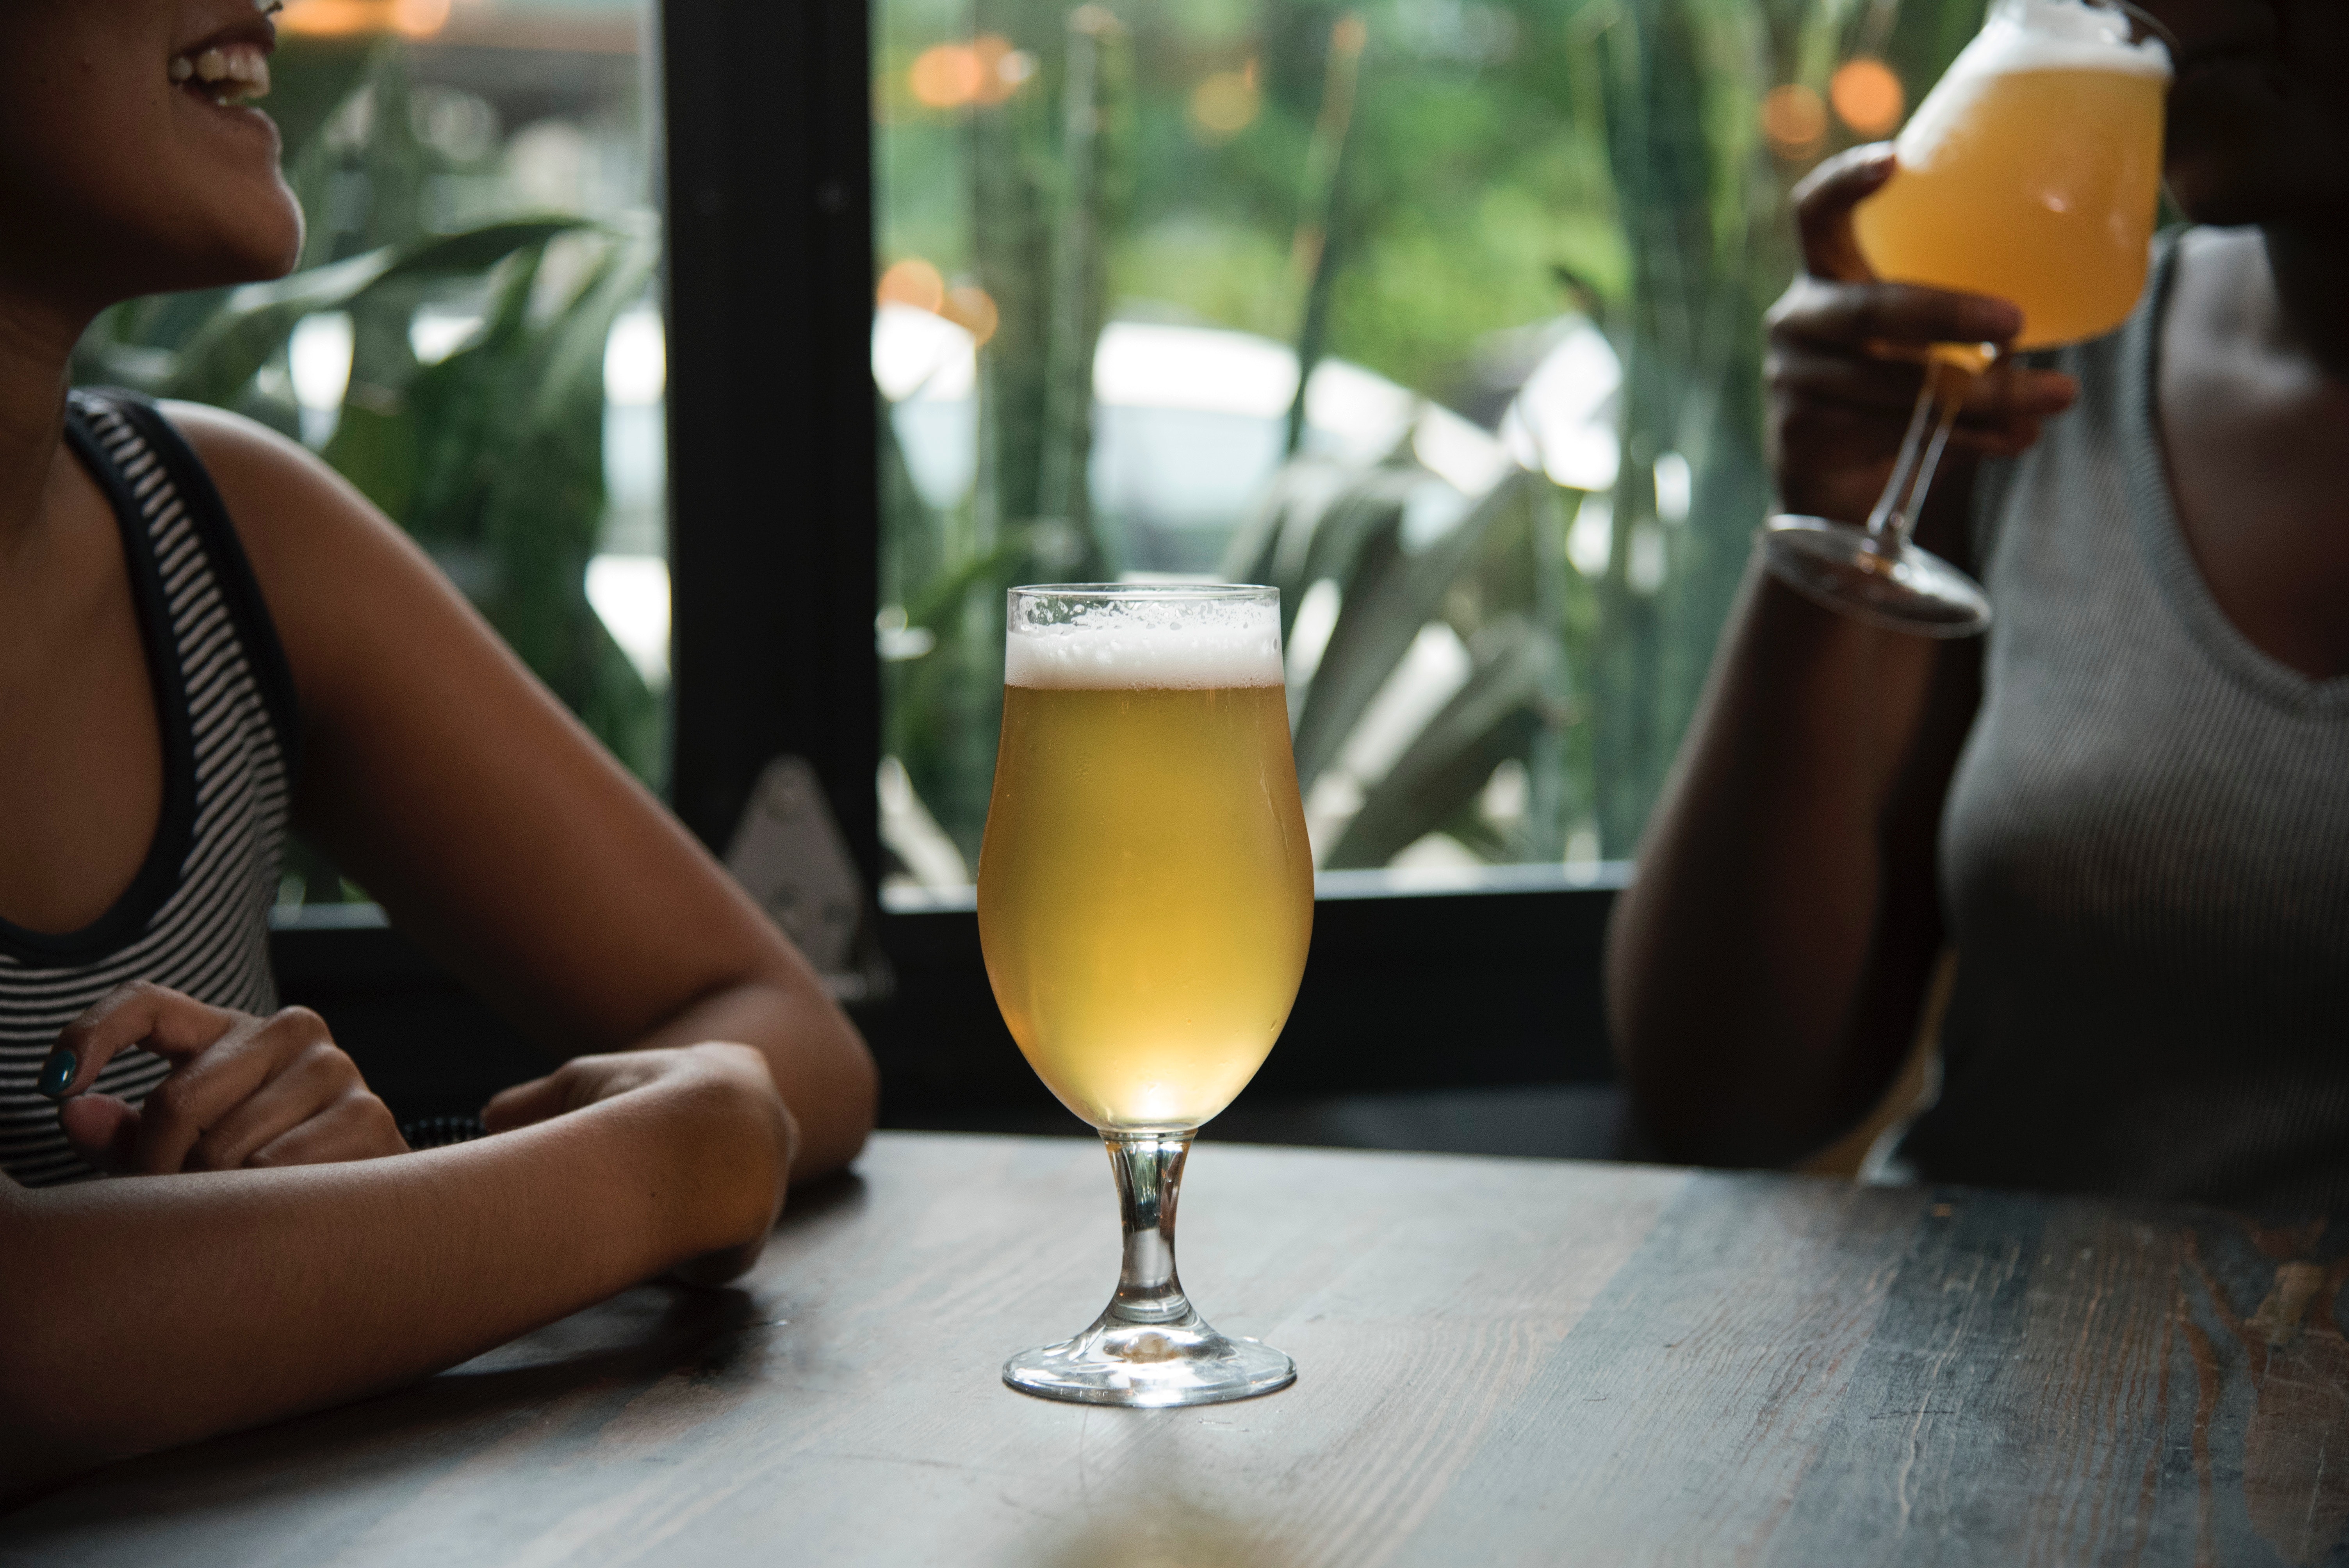
drink, alcohol, alcoholic beverage, beer, wheat beer, distilled beverage, beer glass, juice, glass, beer cocktail, vacation, agua de valencia, lager, liqueur, mimosa, cocktail, wine glass